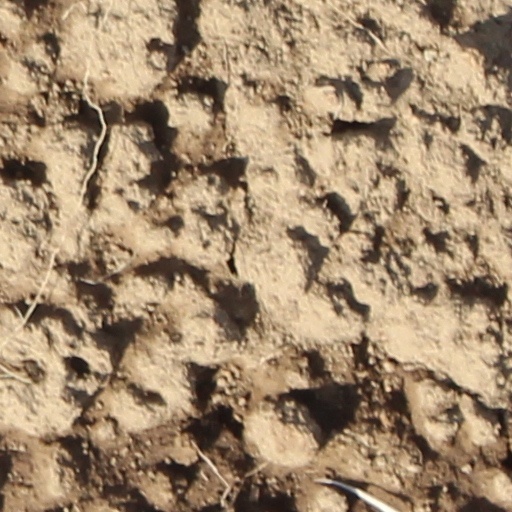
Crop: wheat